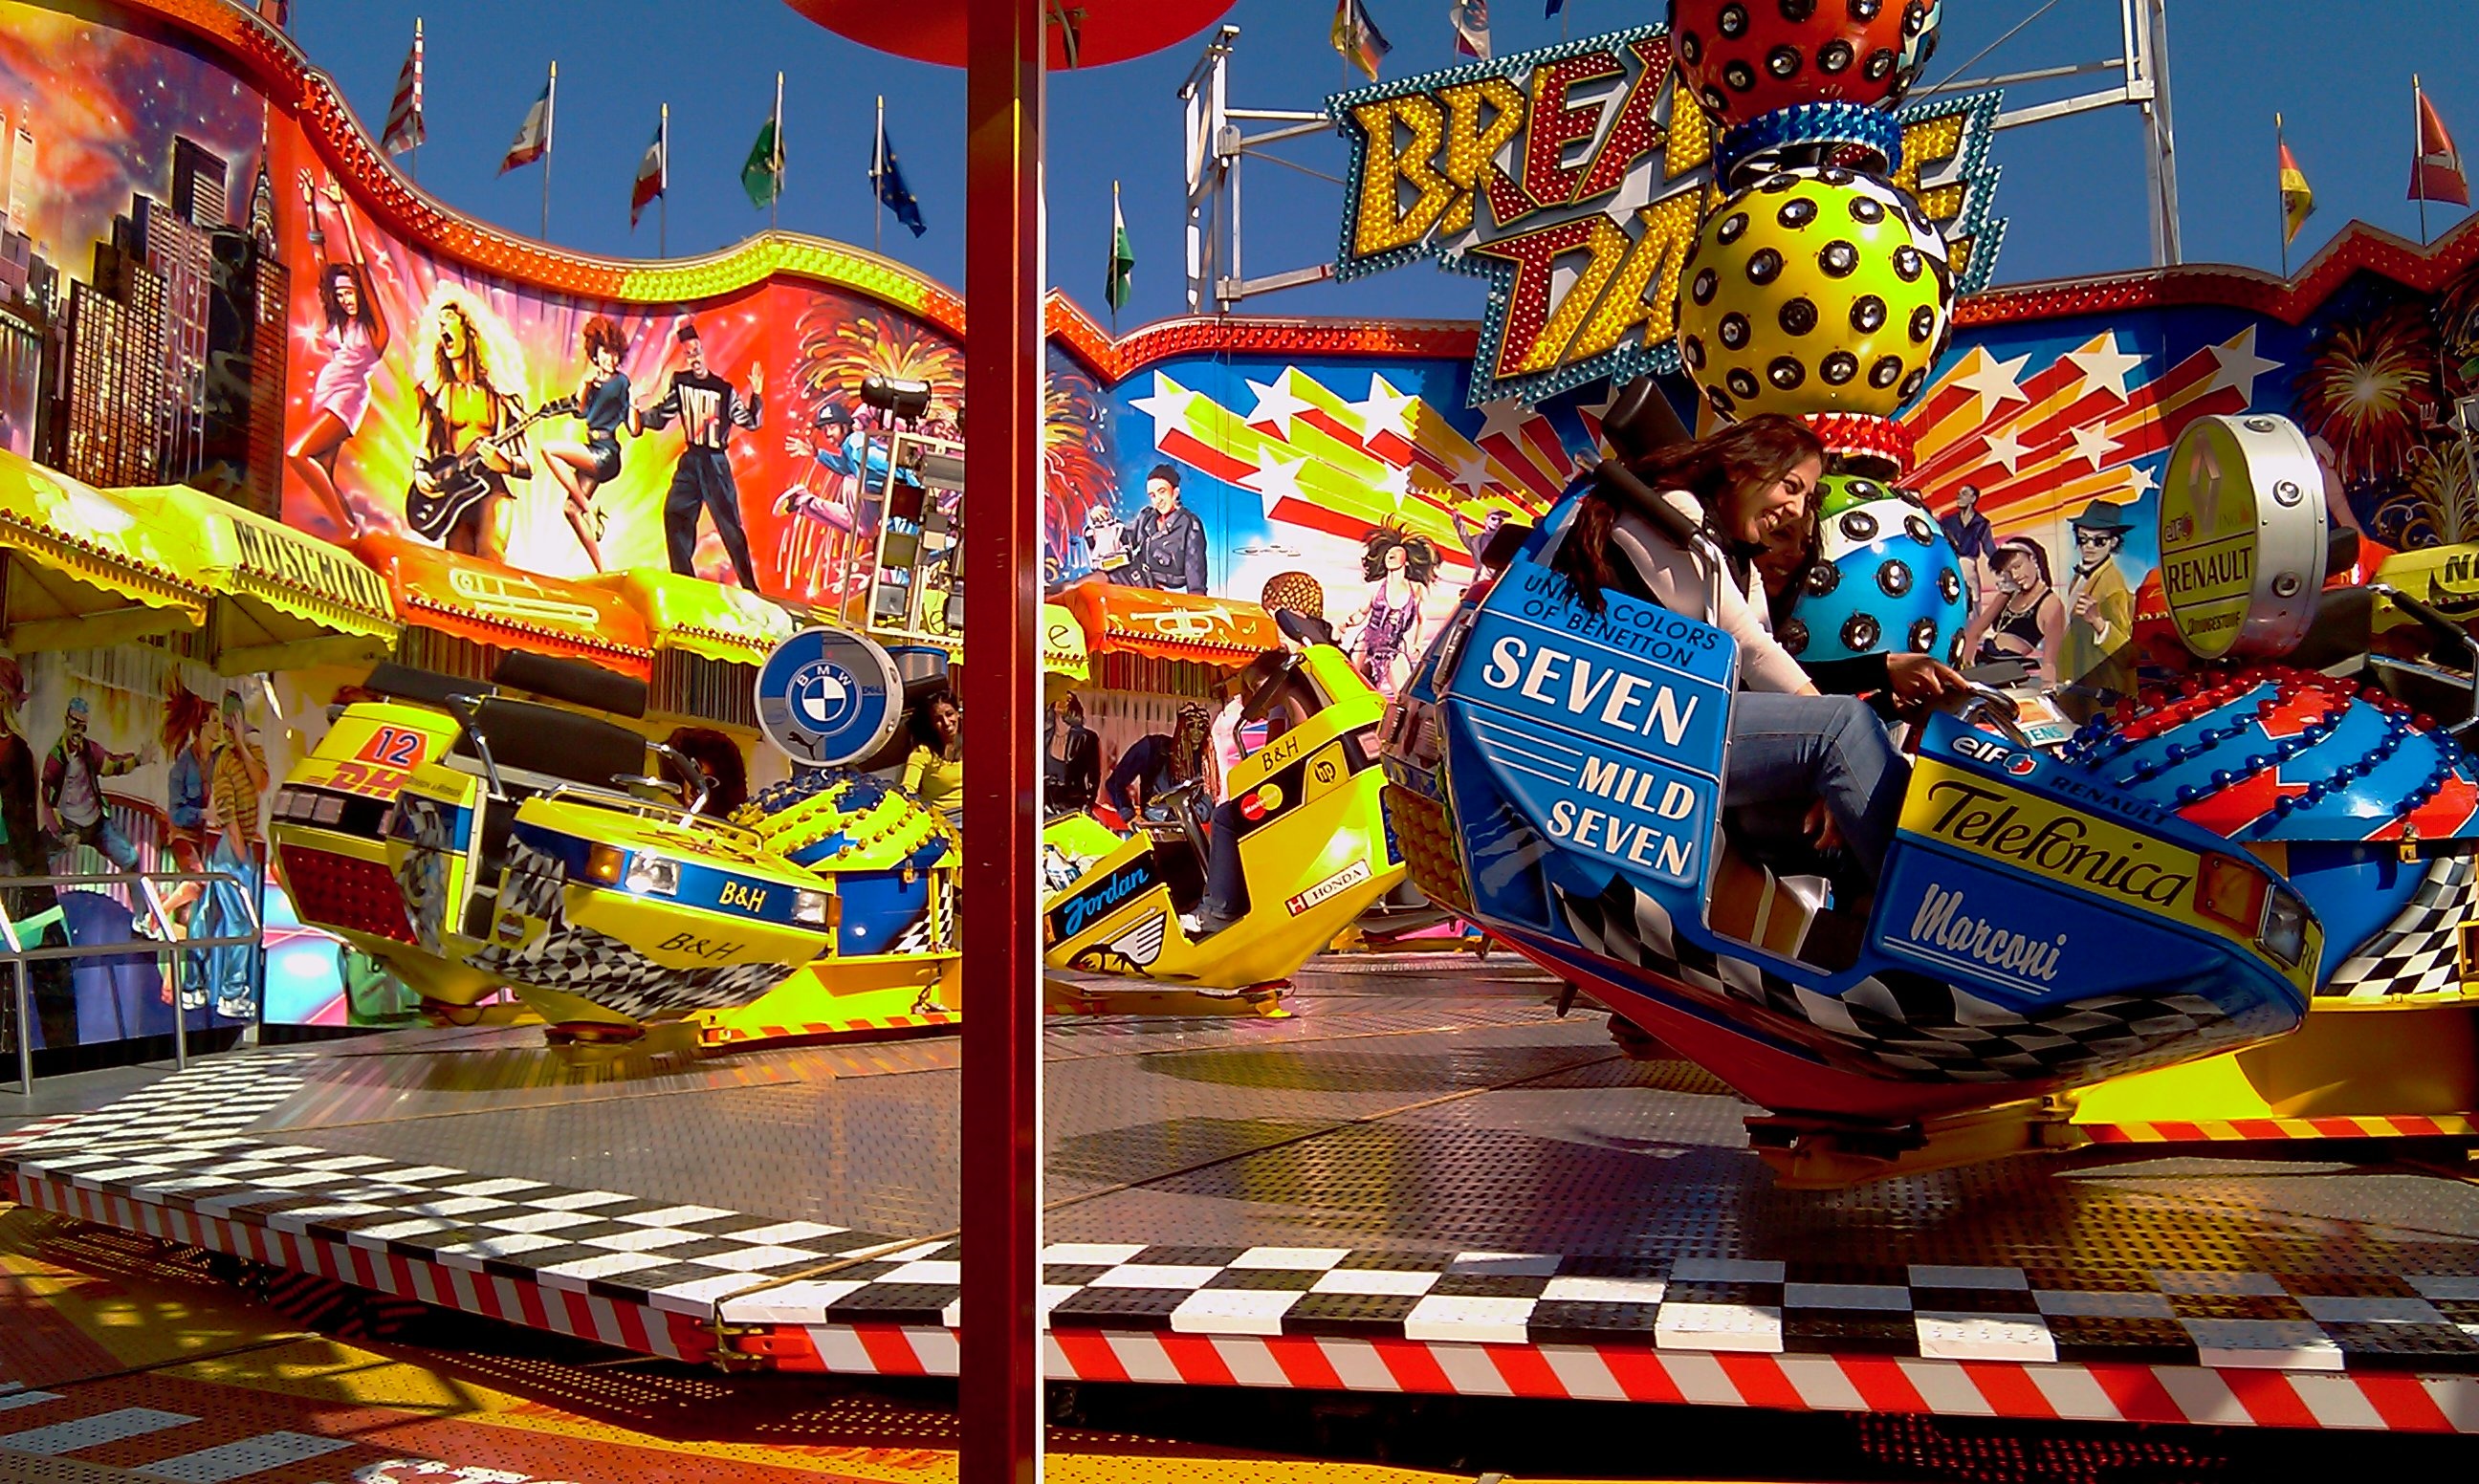
recreation, amusement park, park, carousel, colorful, festival, rides, fair, amusement ride, outdoor recreation, nonbuilding structure